Ferrous metallurgy

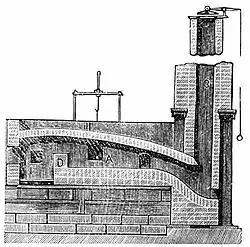
Schematic drawing of a puddling furnace

Archaeometallurgical scientific knowledge and technological development originated in numerous centers of Africa; the centers of origin were located in West Africa, Central Africa, and East Africa; consequently, as these origin centers are located within inner Africa, these archaeometallurgical developments are thus native African technologies. Iron metallurgical development occurred 2631 BCE – 2458 BCE at Lejja, in Nigeria, 2136 BCE – 1921 BCE at Obui, in Central Africa Republic, 1895 BCE – 1370 BCE at Tchire Ouma 147, in Niger, and 1297 BCE – 1051 BCE at Dekpassanware, in Togo.